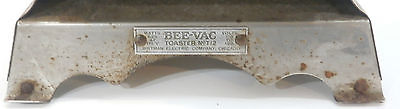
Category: toaster